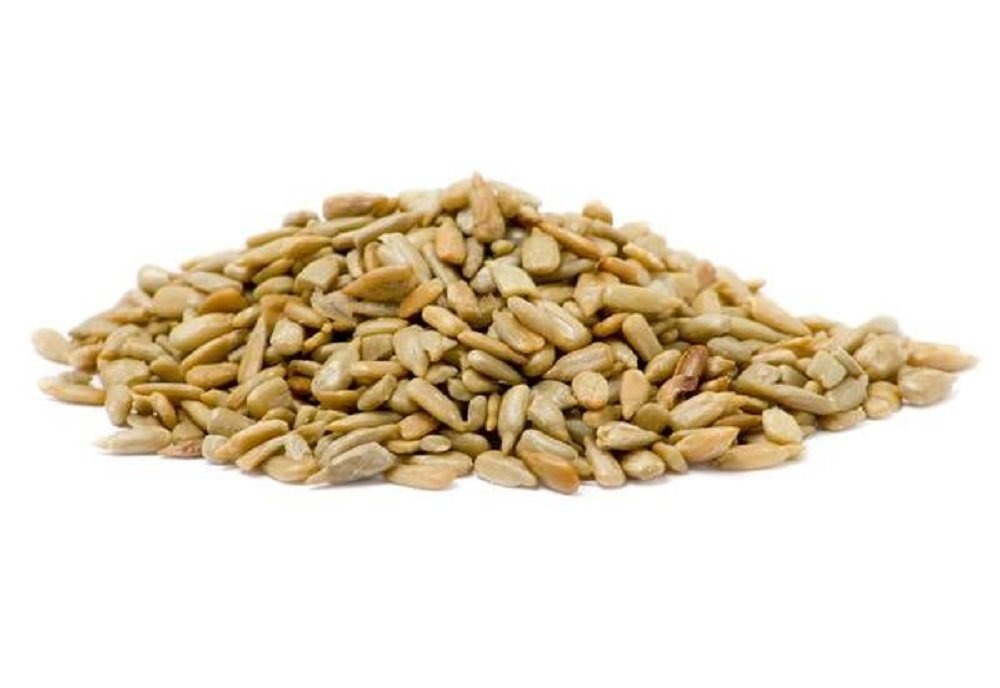
Item Name: Roasted Salted Sunflower Seeds In Shell by Its Delish, 10 lbs
Bullet Point 1: PREMIUM Sunflower Seeds in Shell Roasted & Salted
Bullet Point 2: VALUE SIZE Ten Pounds (160 Oz) Bulk bag Its Delish brand
Bullet Point 3: TASTE & HEALTH Fresh, tasty and healthy, rich source of minerals and vitamins
Bullet Point 4: STOCK UP! Delicious seeds for your daily snacking at home, office, travel, games or whatever the occasion
Bullet Point 5: QUALITY Certified Kosher OU Packaged in the USA All Natural Shipped to you fresh!
Product Description: <p></p><b>Roasted Salted Sunflower Seeds In Shell by Its Delish, 10 lbs</b> <p></p> Our sunflower seeds are natural and nutritious, providing a good source of vitamin E and other great nutritional benefits. These are the perfect snack to munch and crunch on during the day, evening and anytime!<p></p><b>About It's Delish!</b> <p></p>It's Delish was established in 1992 and is located in North Hollywood, California. It's Delish is a food manufacturer and distributor who produces over 500 gourmet food products including licorice, sour belts, taffies, caramels, Jordan almonds, chocolates, nuts, fruits, trail mixes, spices, and the spice blends. It's Delish also produces organics and all natural products. We give you the opportunity to order from the factory direct!<p></p>It’s Delish! prides itself on the four pillars that are at the foundation of everything we do.<p></p>Innovation Quality Value Service
Value: 16.0
Unit: Ounce

Price: 58.99